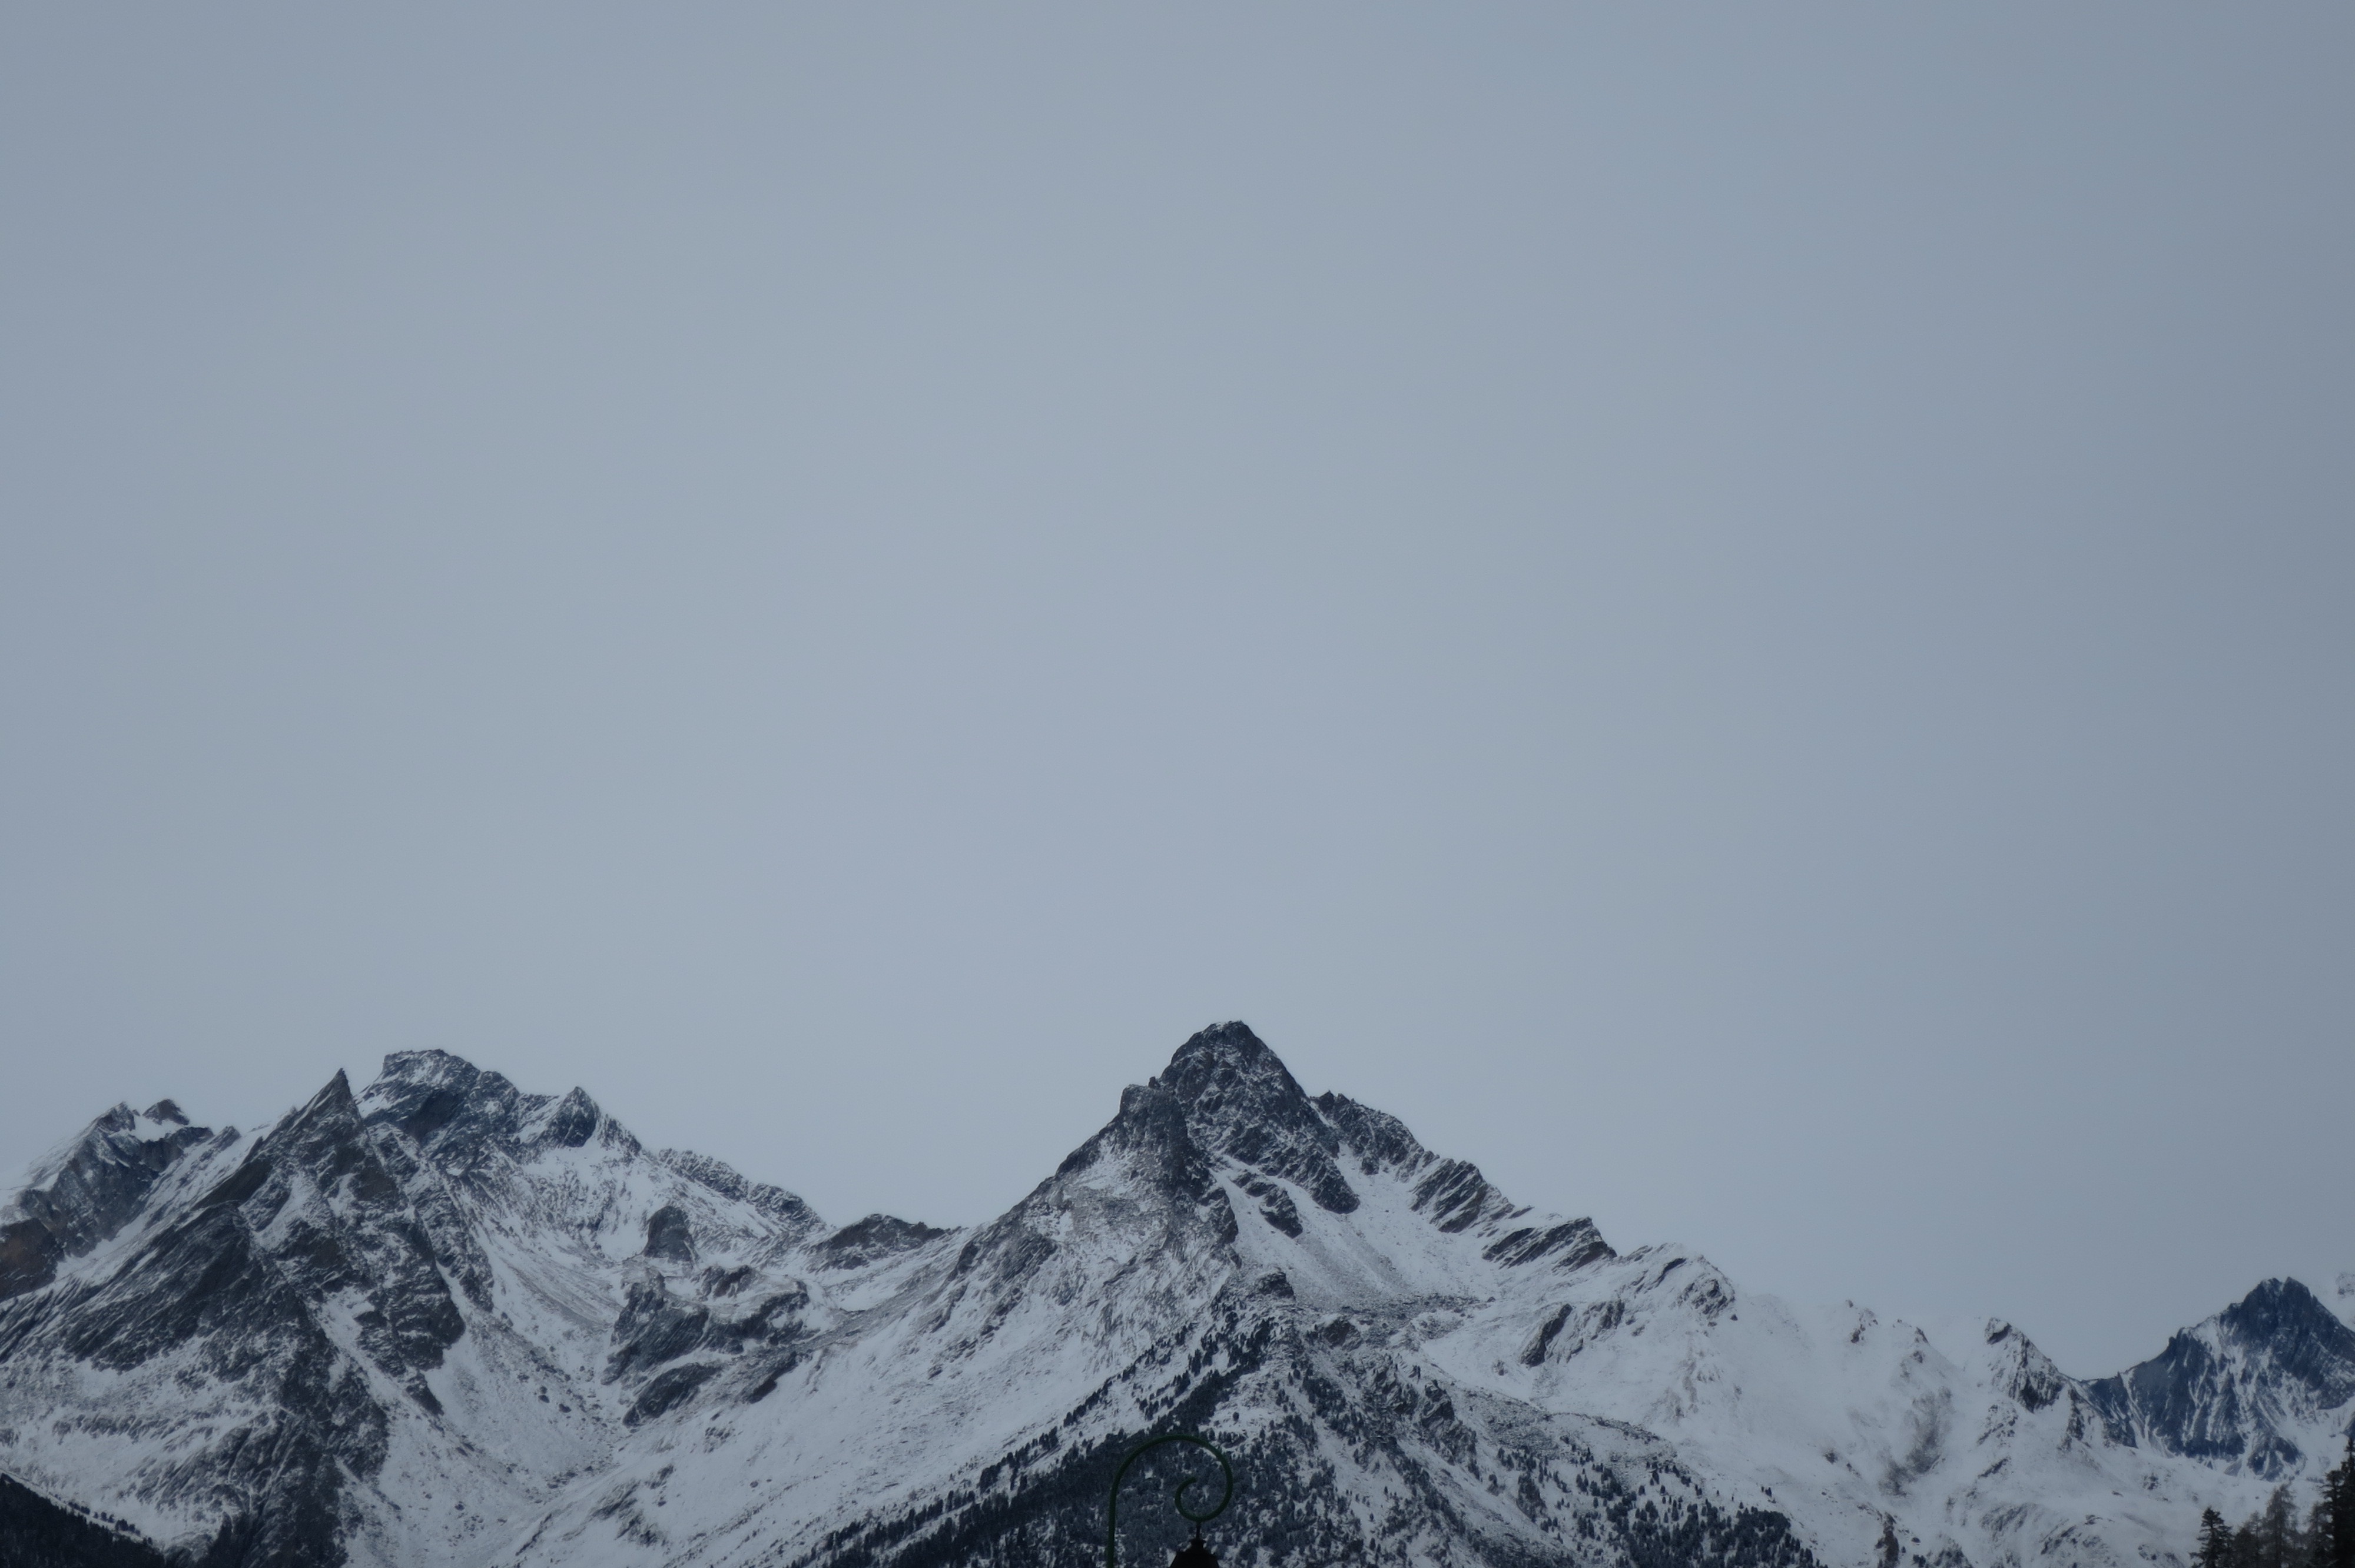
mountain, snow, winter, mountain range, weather, ridge, summit, mountaineering, alps, plateau, landform, geographical feature, mountainous landforms, geological phenomenon